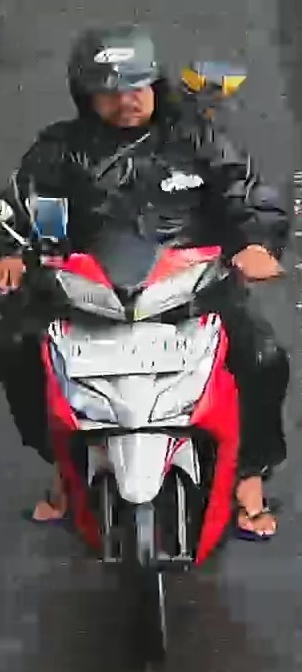
person-with-helmet: 1
person-without-helmet: 0